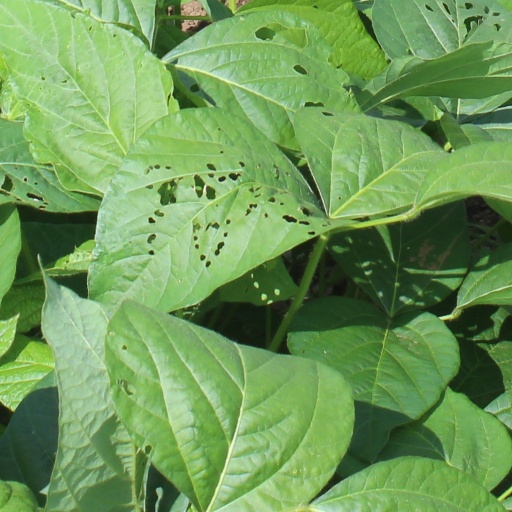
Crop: soybean